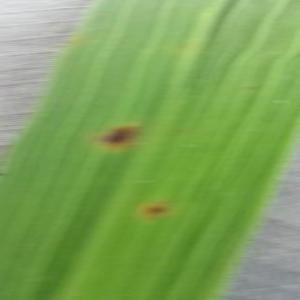
Disease: Brownspot